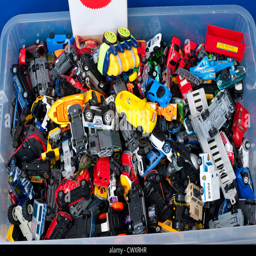
a box of toys on sale at a market